Portrait of Mariana of Austria

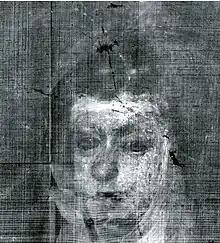
X-ray scan

Velázquez sought to reinvigorate 16th-century court portraiture, which was then, according to art historian Javier Portús, "petrified into a rigid format... with its clichés of gesture and deportment". As an official court portrait, the painting adheres to convention, with every attempt made to convey a sense of Mariana's majesty. Her extravagant taste in clothes and jewellery is evident, but a modern view is that she was a rather plain looking woman in an unhappy marriage, perhaps lacking in much of the elegance that Velázquez attributed to her.